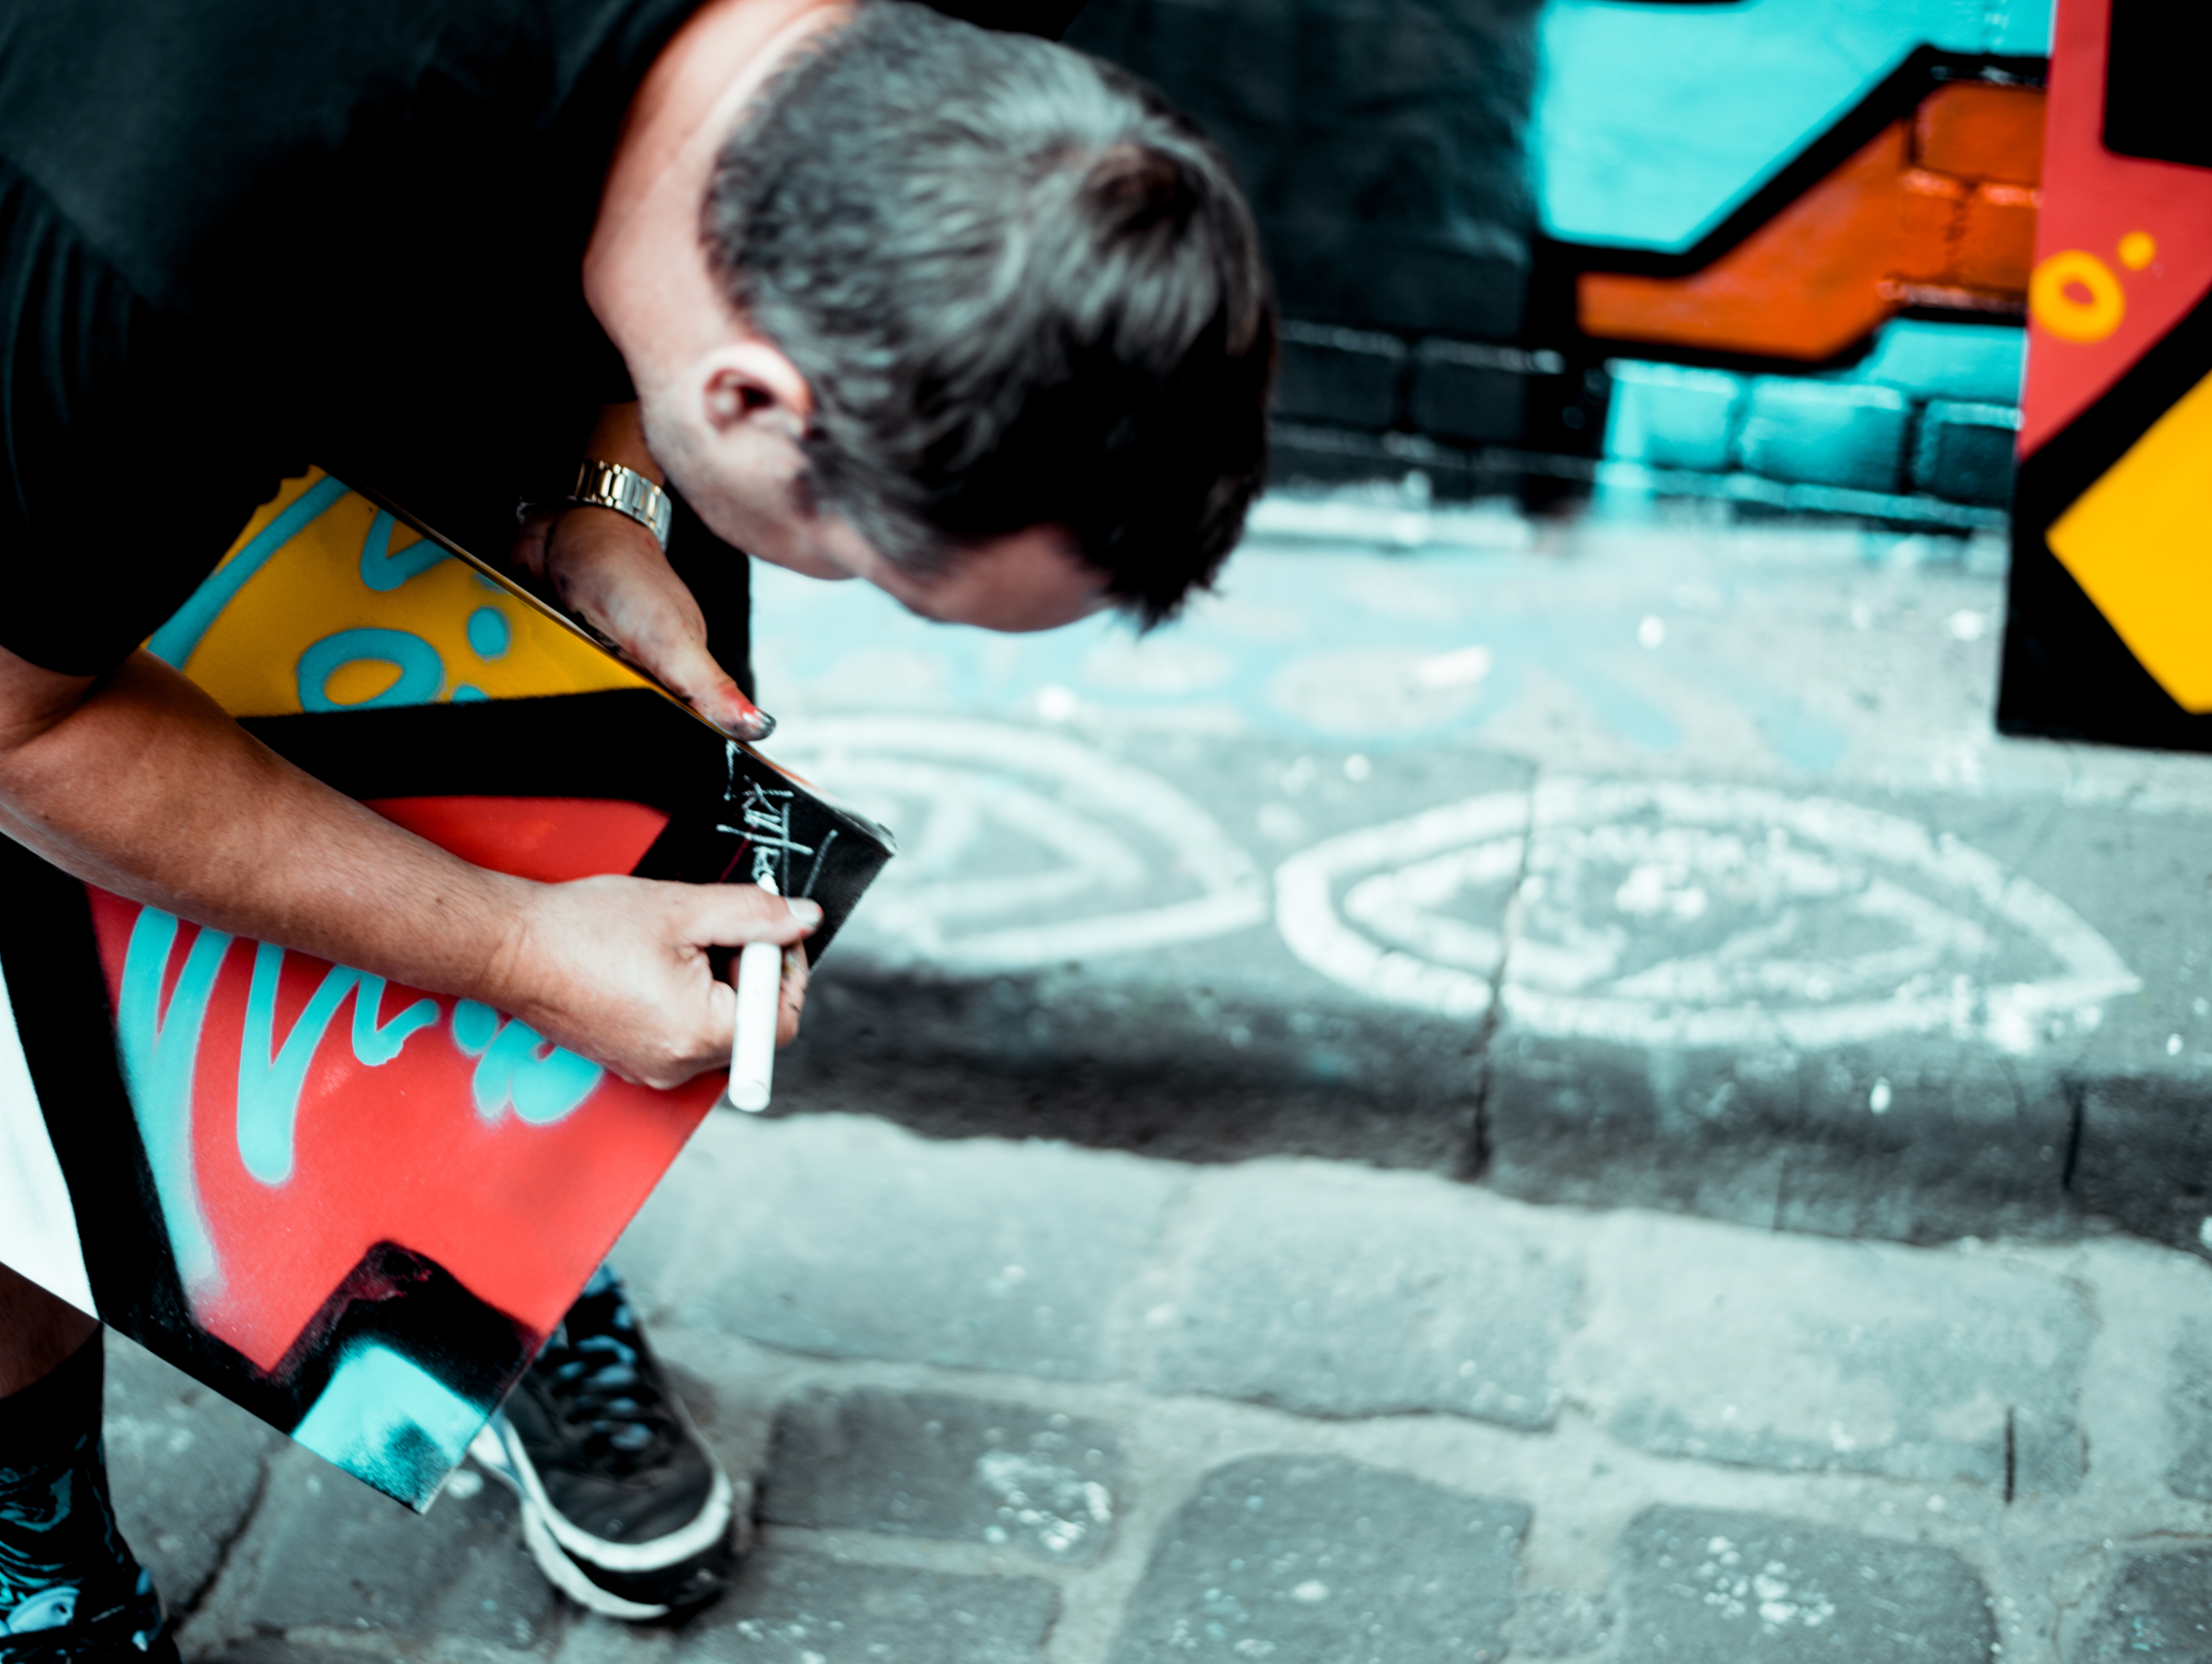
red, color, footwear